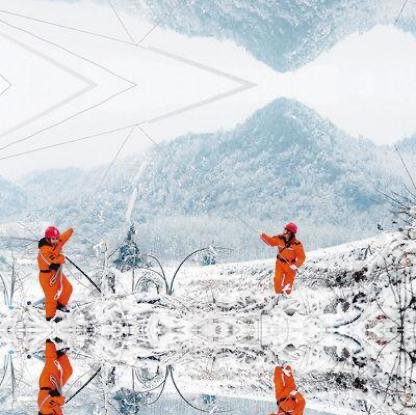
Objects in the image:
label: helmet
label: helmet
label: person
label: person
label: person
label: person